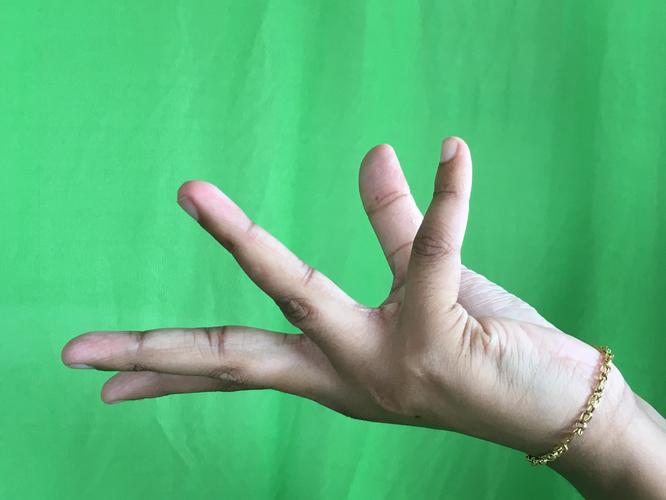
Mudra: Alapadmam
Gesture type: single_hand